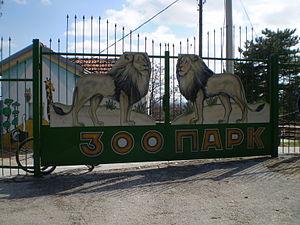
Le zoo de Bitola est situé à Bitola, ville du sud de la Macédoine du Nord. Il se trouve au sud du centre-ville et s'étend sur seulement 2 ha.